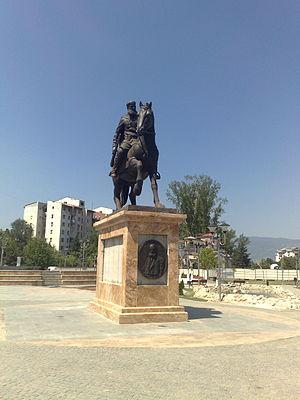
Skopje 2014 est une vaste campagne d'aménagement et de construction qui doit donner un nouveau visage au centre de Skopje, capitale de la République de Macédoine. La ville, détruite par un tremblement de terre en 1963, présente en effet un urbanisme moderniste dépourvu de monuments historiques et d'édifices prestigieux, habituels dans le paysage des autres capitales européennes. L'opération prévoit notamment la reconstruction de monuments emblématiques disparus lors du séisme ainsi que la création de musées, de monuments commémoratifs, etc.
Cet article recense les statues équestres en Macédoine du Nord.